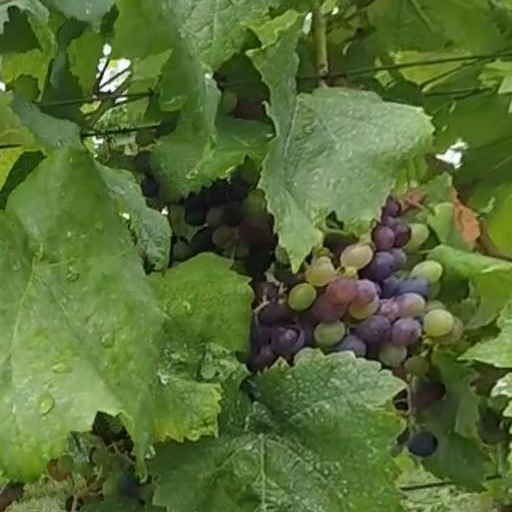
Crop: grape